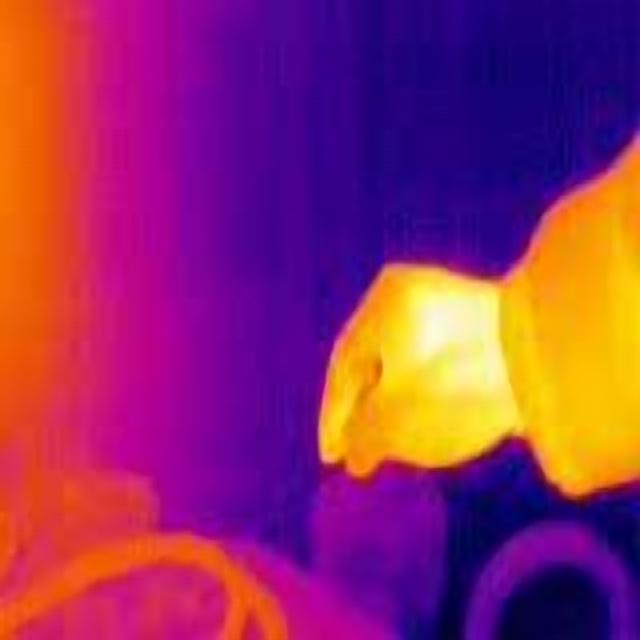
Detected objects:
label: person